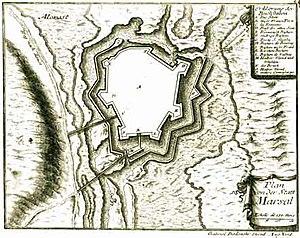
Marsal est une commune française située dans le département de la Moselle en région Grand Est. Ses habitants sont les Marsalais.